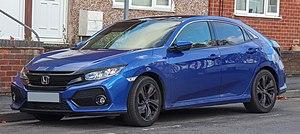
La Honda Civic est un modèle du constructeur automobile japonais Honda. La première Civic apparaît en 1972. Le terme Civic exprime alors l'ambition de Honda de réduire ses émissions polluantes et de proposer une voiture propre.